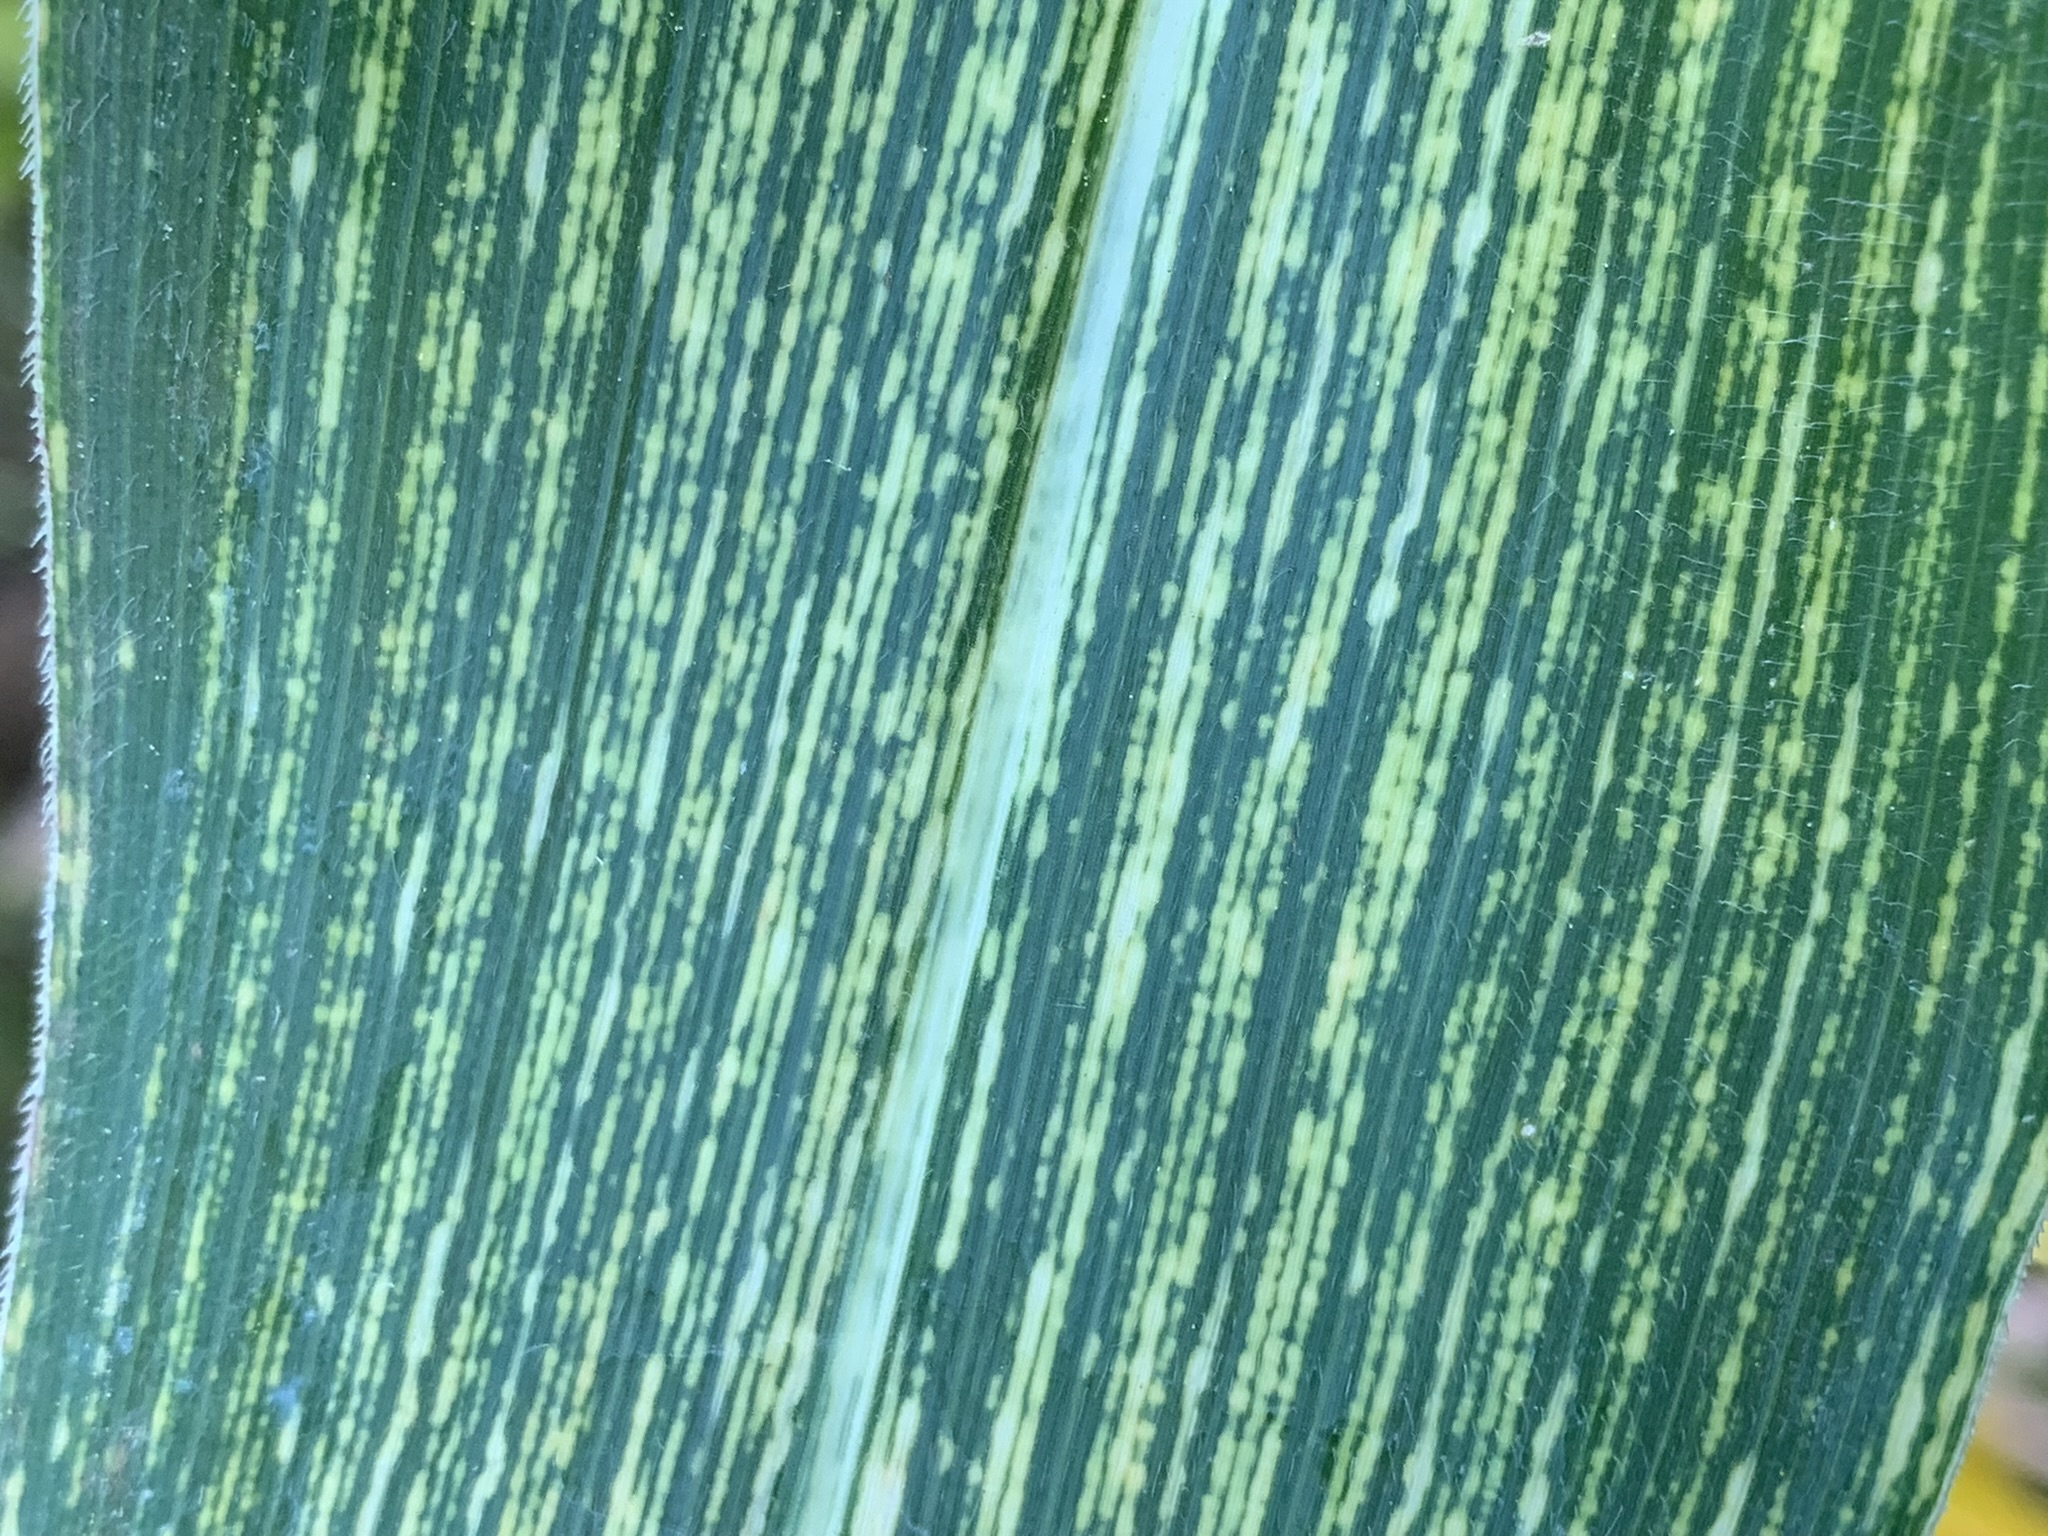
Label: MSV